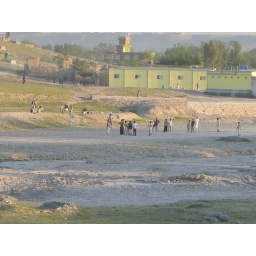
The yellow building is the school, and you can see how the kids and some adults congregate around the soccer (football) field...